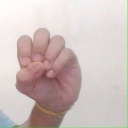
अक्षर: उ